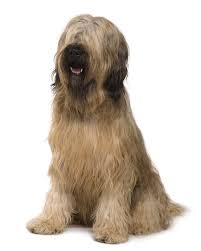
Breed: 230-n000041-briard